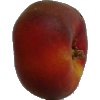
Label: Nectarine Flat 1